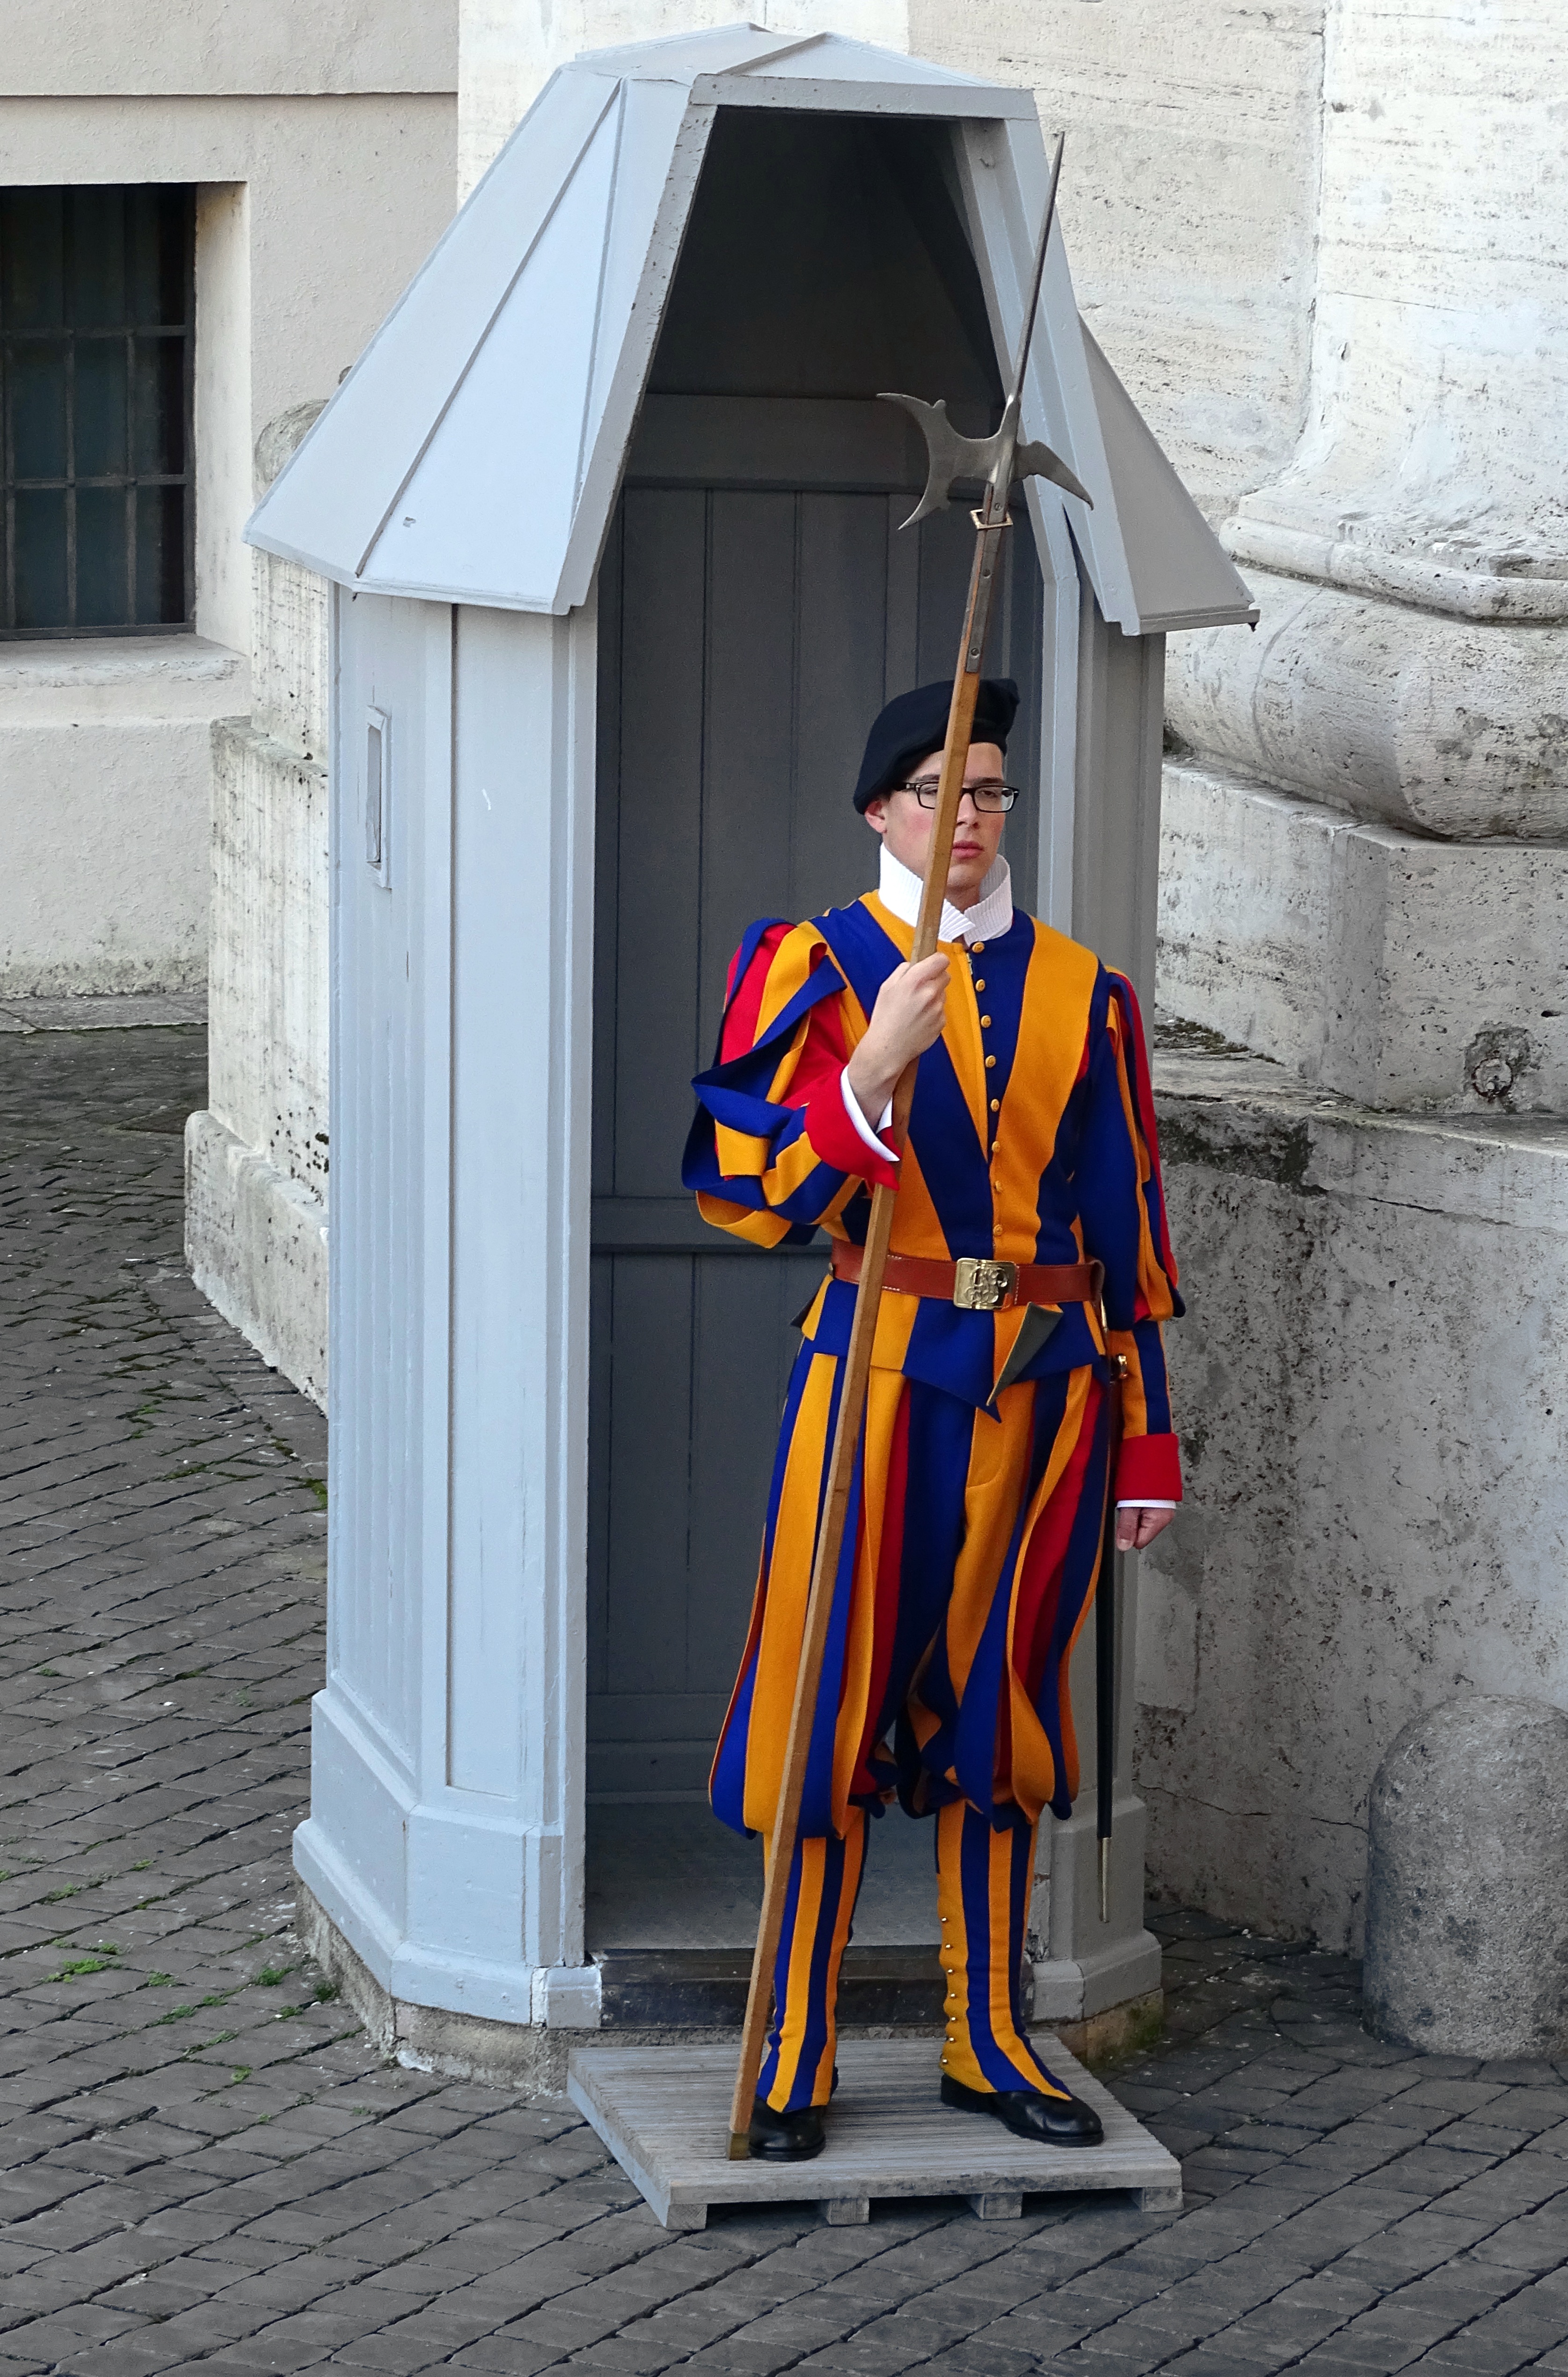
italy, clothing, vatican, catholic, rome, pope, guard, st peter's basilica, swiss guard, st peter's square